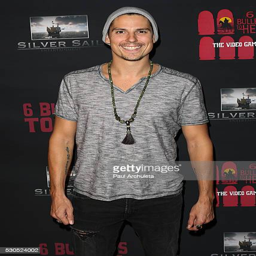
actor attends the launch the video game and the movie